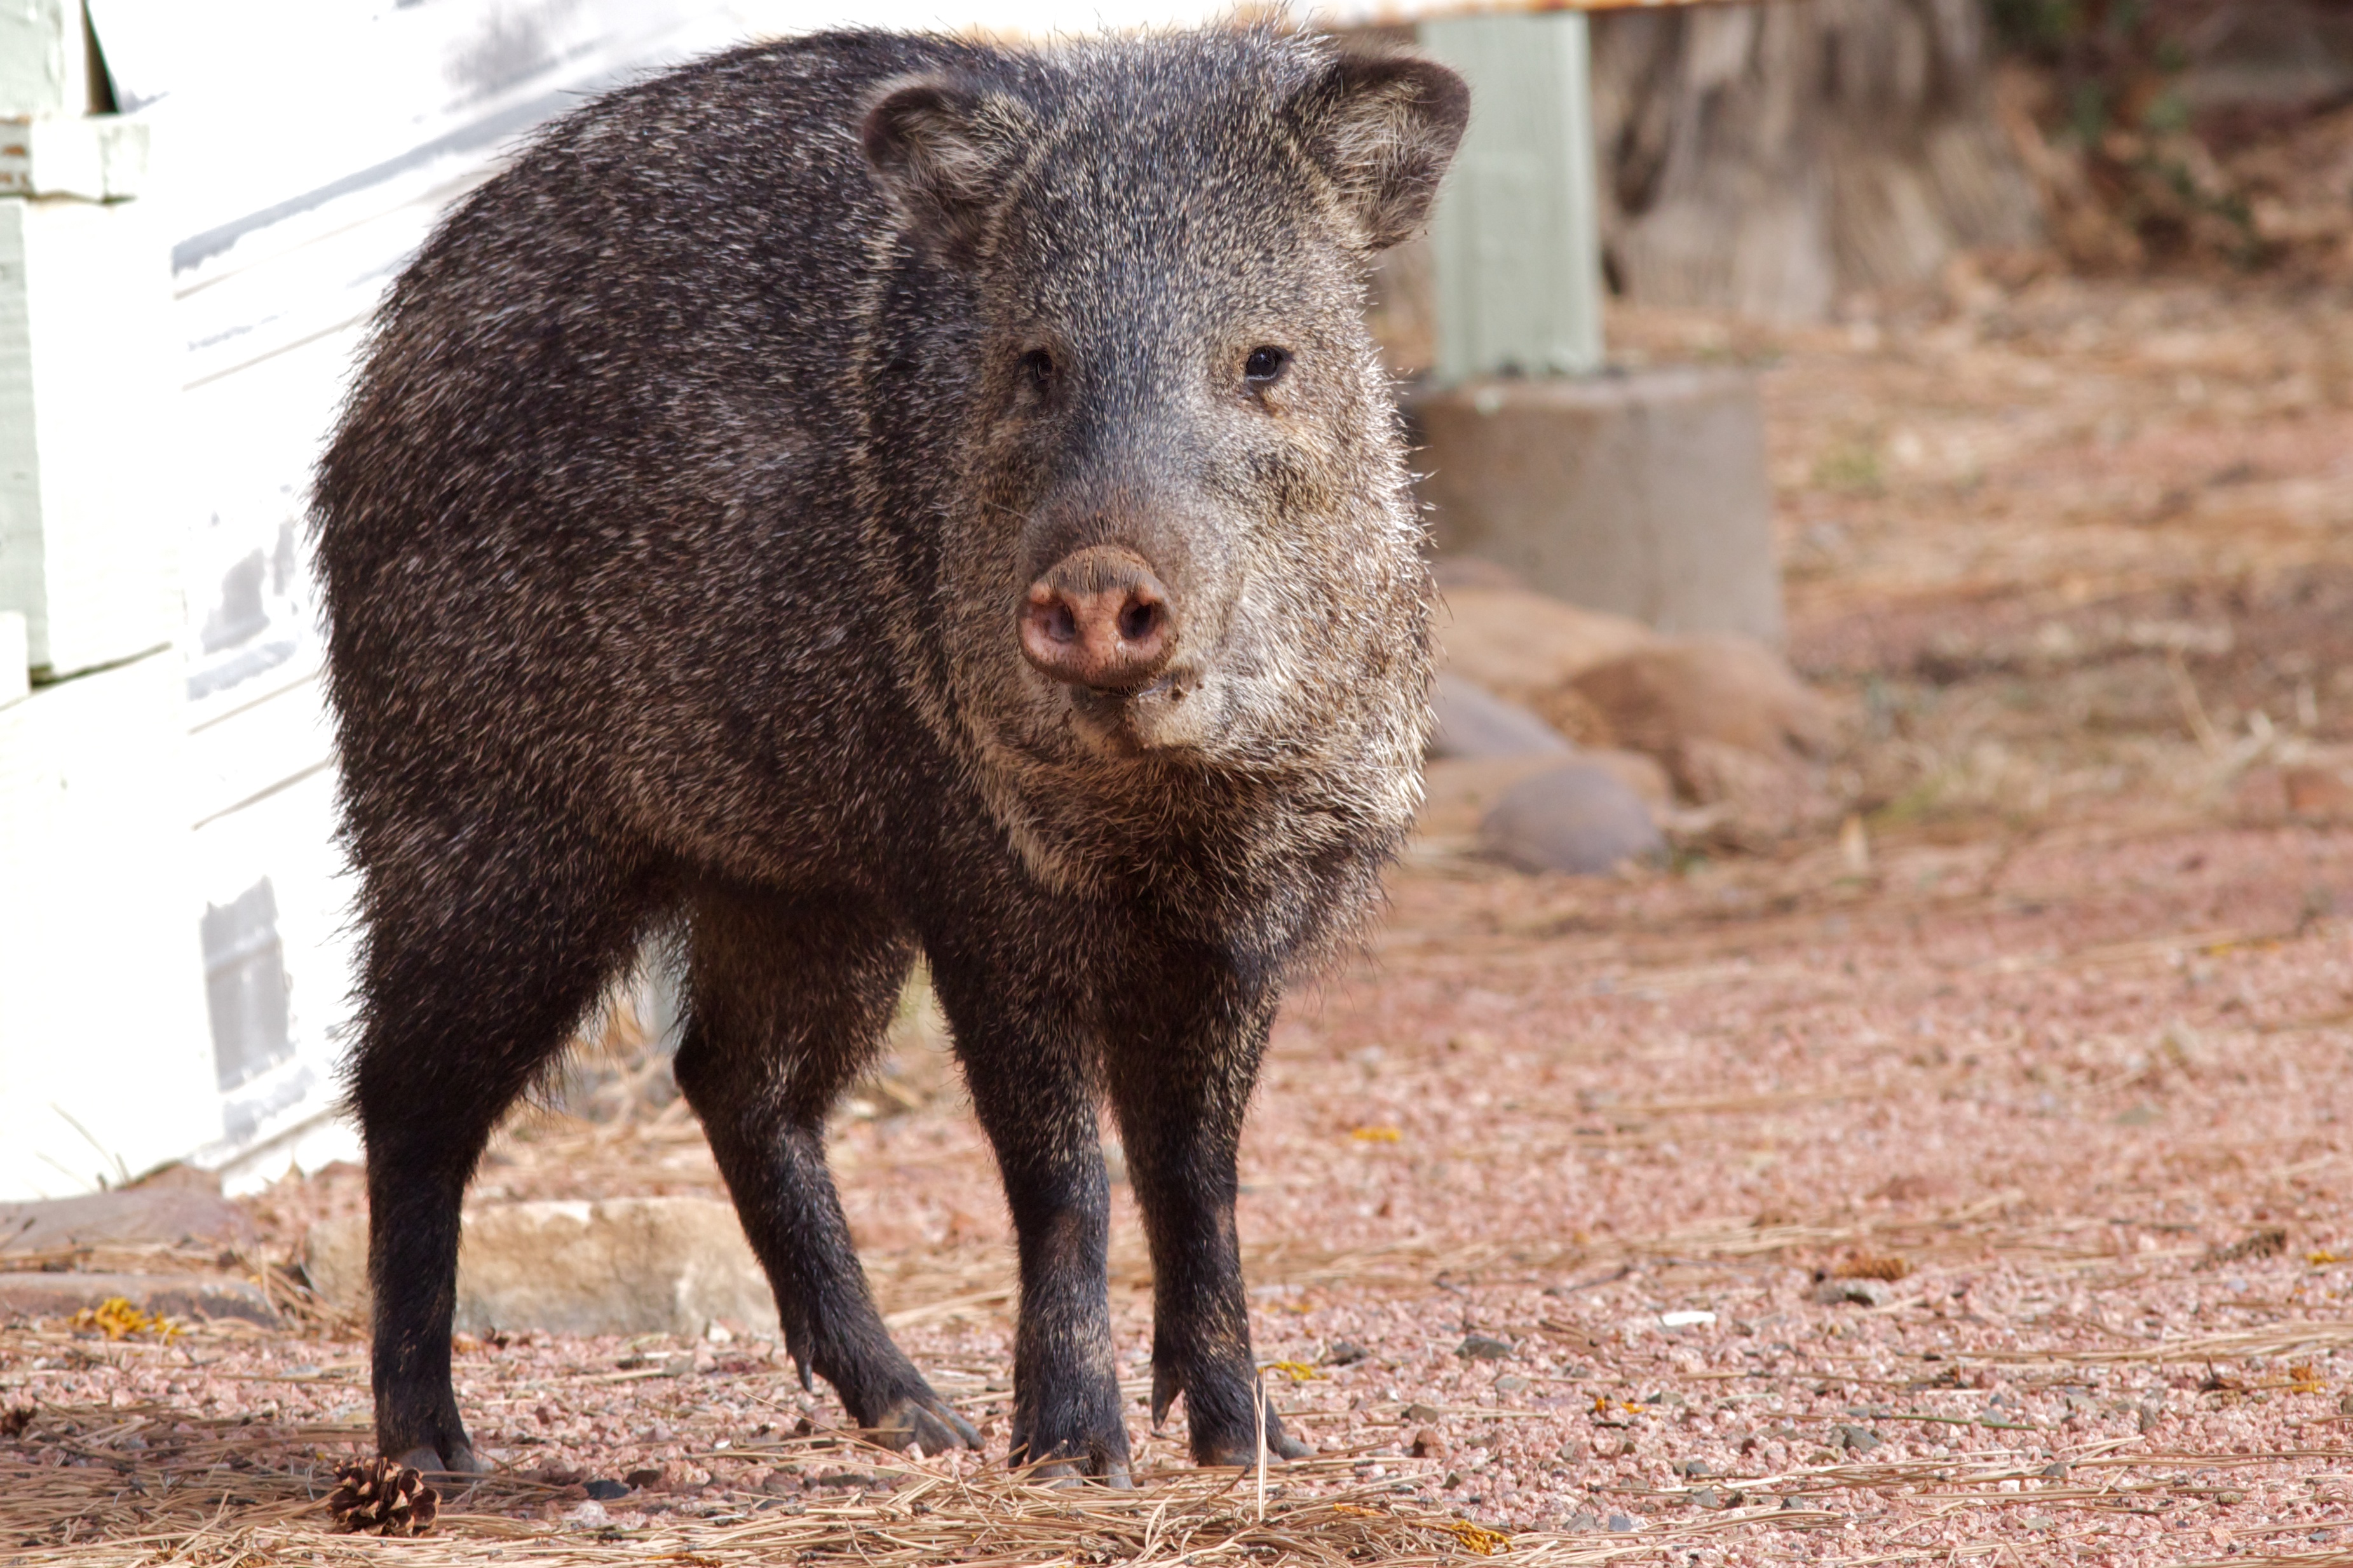
wildlife, mammal, fauna, vertebrate, pig, javelina, wild boar, domestic pig, pig like mammal, peccary